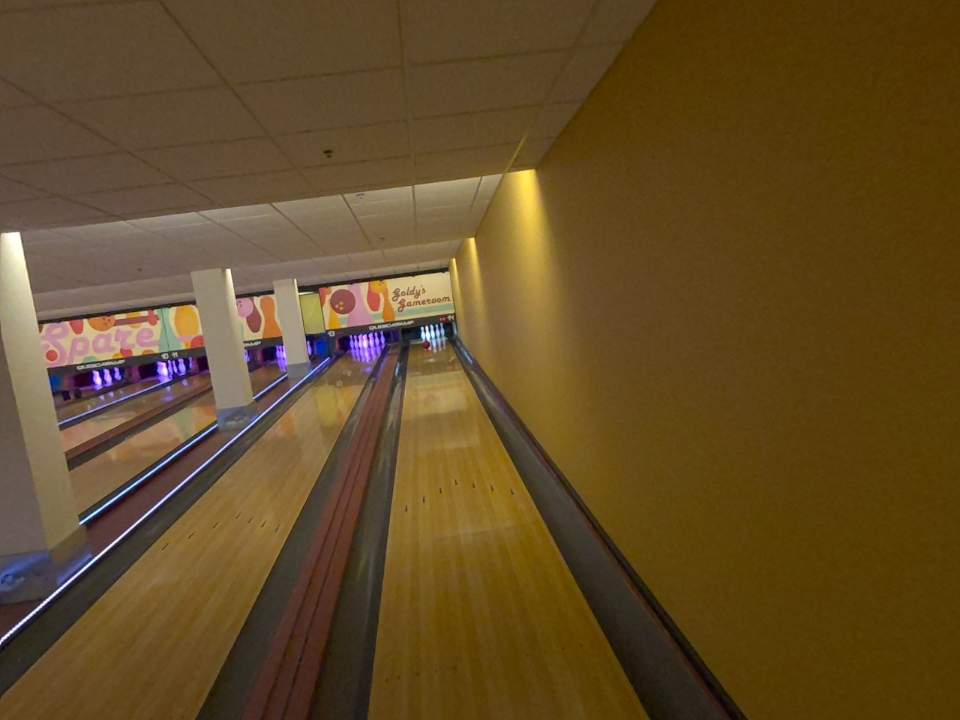
Object: bowling_ball